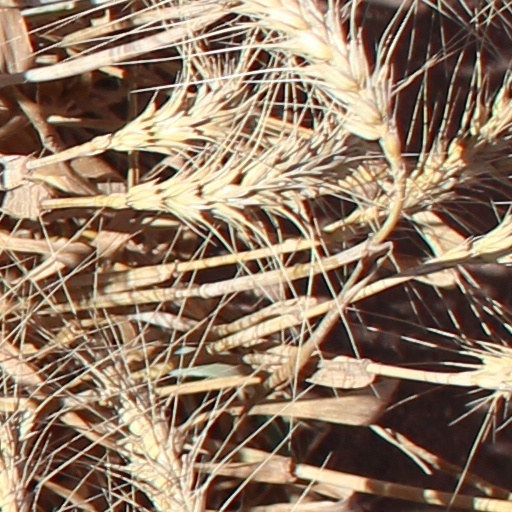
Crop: wheat